Radio Caroline

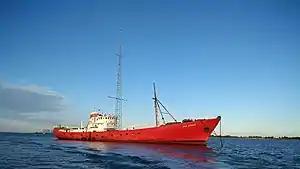
"Ross Revenge" in the Blackwater Estuary, 2018

Radio Caroline restarted in August 1983 from a new radio ship, the , an ex-North Sea factory fishing trawler used during the Anglo-Icelandic Cod War by Ross Fisheries. It had an antenna system radiating from a high mast, the tallest on any ship in the world. It left Spain with an incomplete studio, to avoid legal entanglements. Radio Caroline began to broadcast from the ship on 19 August 1983, with unwanted mechanical sounds on speech. The station was opened by DJ Tom Anderson, who had said "goodbye" from the sinking "Mi Amigo" in 1980.